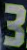
Number: 3